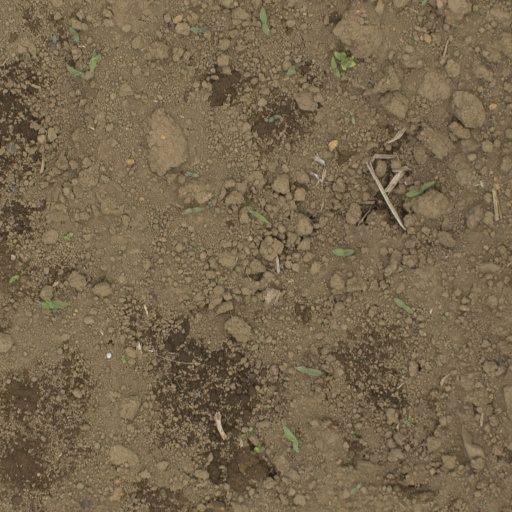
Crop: Jerusalem artichoke